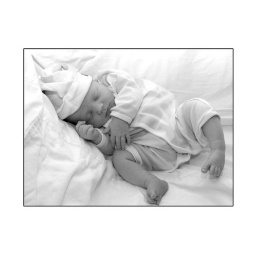
sleeping in a hat